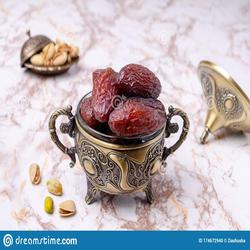
Label: Dates